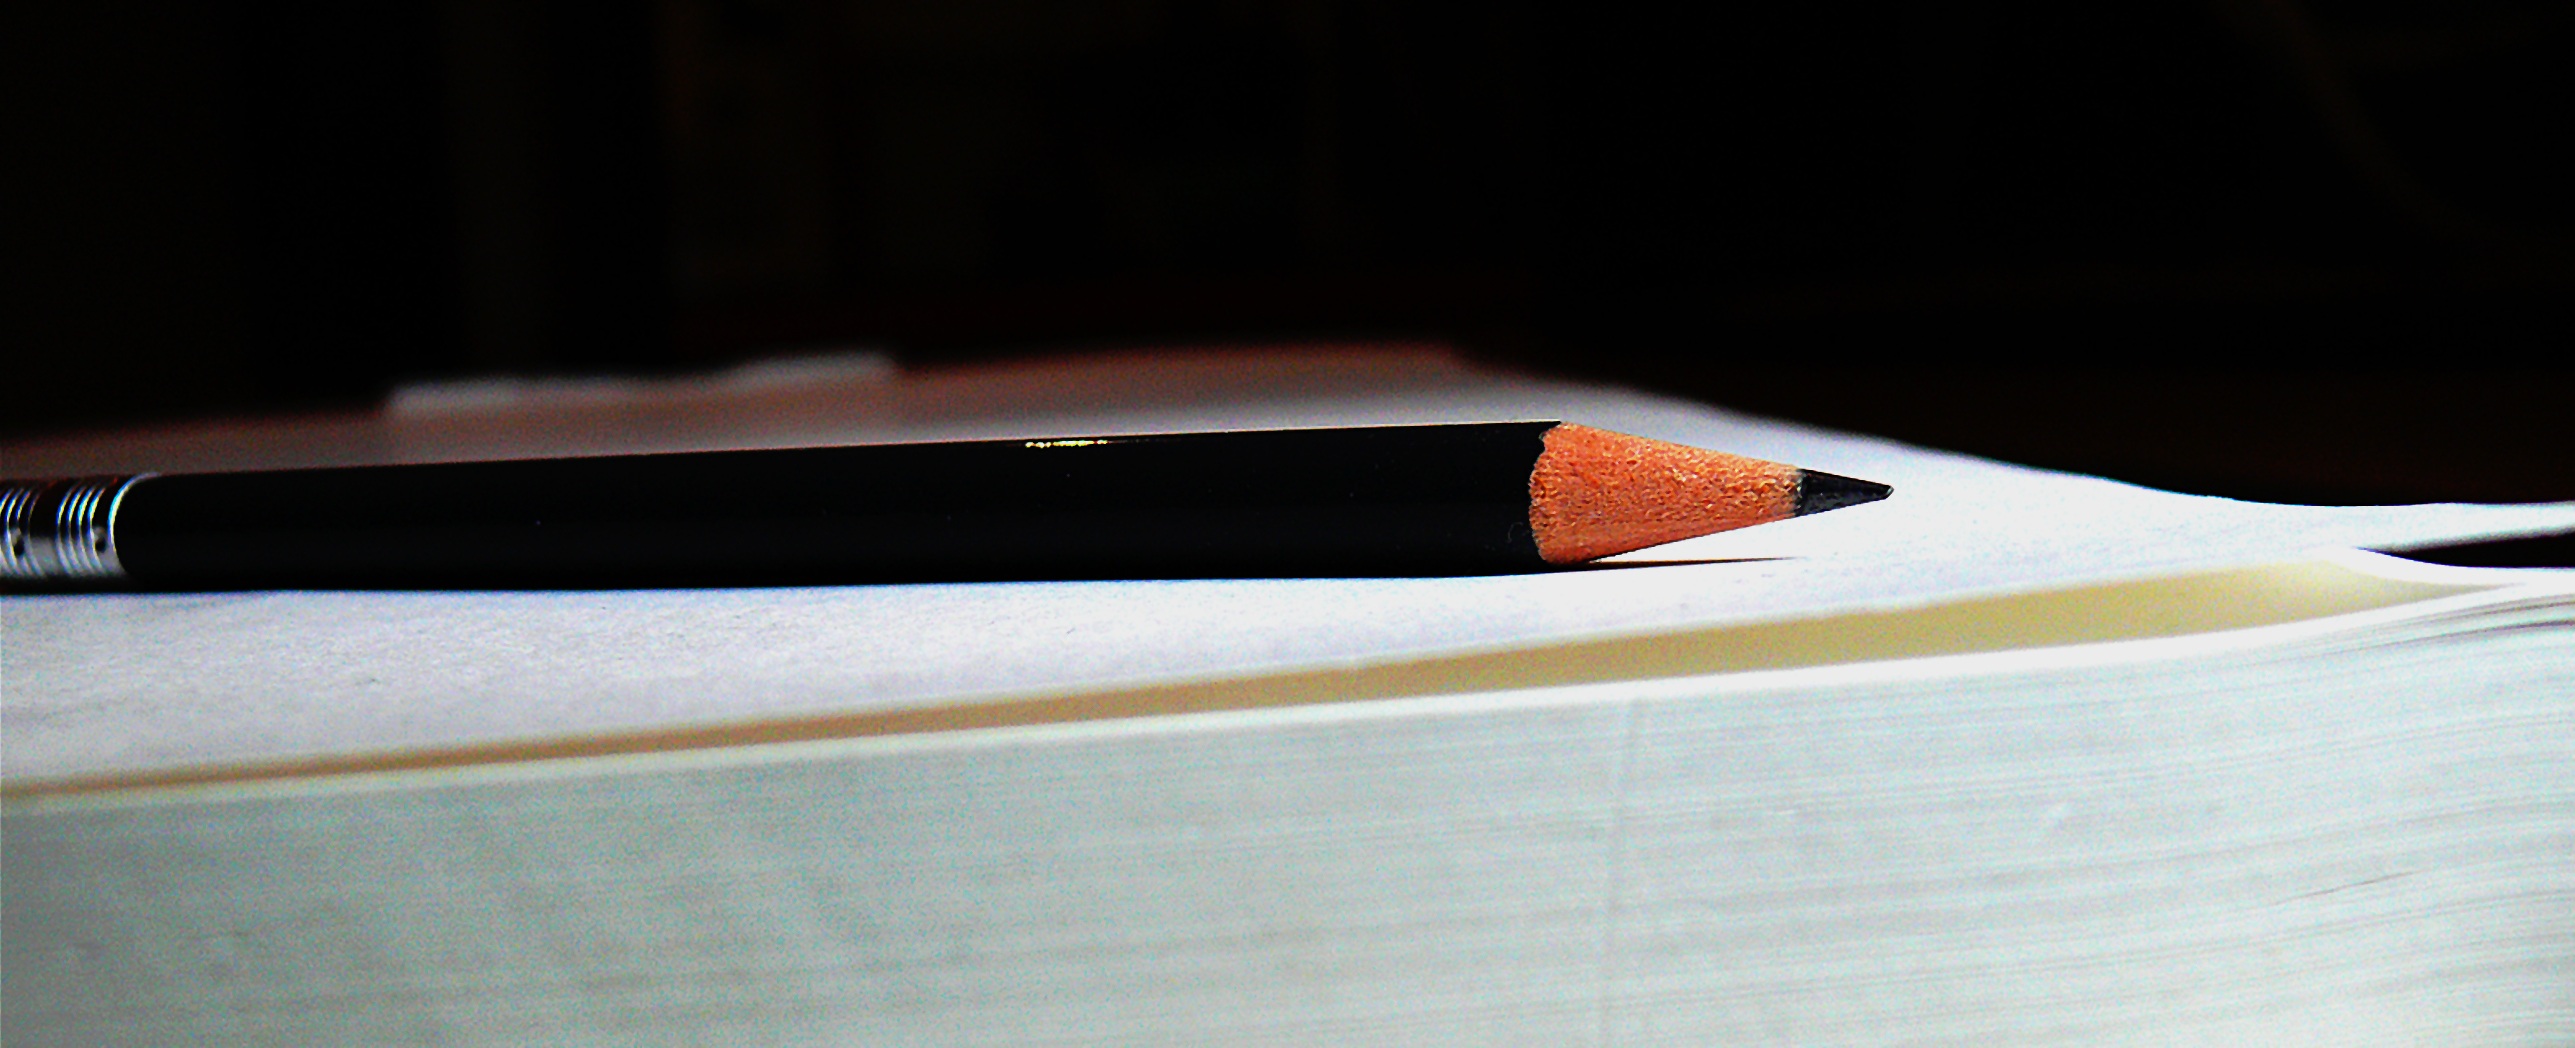
writing, hand, pencil, wood, pen, paint, sketch, creativity, pens, pencils, draw, leave, paperwork, pointed, office accessories, office supplies, writing utensil, tips on, writing accessories, graphite pencils